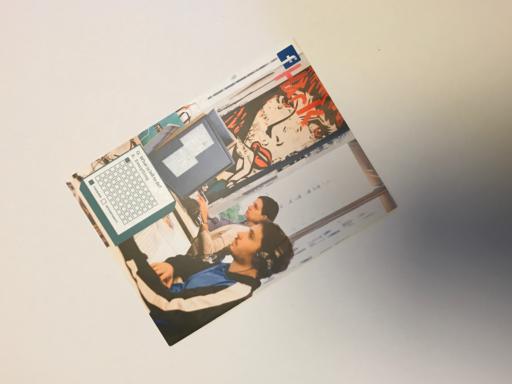
Waste category: paper